Sullivan brothers

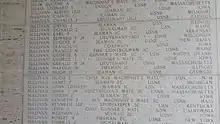
Manila American Cemetery and Memorial listing the five Sullivan brothers

Eight days after the sinking, ten survivors were found by a PBY Catalina search aircraft and retrieved from the water. The survivors reported that Frank, Joe and Matt were all killed instantly, Al drowned the next day, and George survived for four or five days, before suffering from delirium as a result of hypernatremia (though some sources describe him being "driven insane with grief" at the loss of his brothers); he climbed over the side of the raft he had occupied and fell into the water. He was never seen or heard from again.